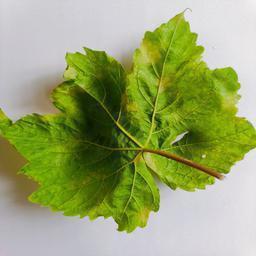
Label: Downy Mildew